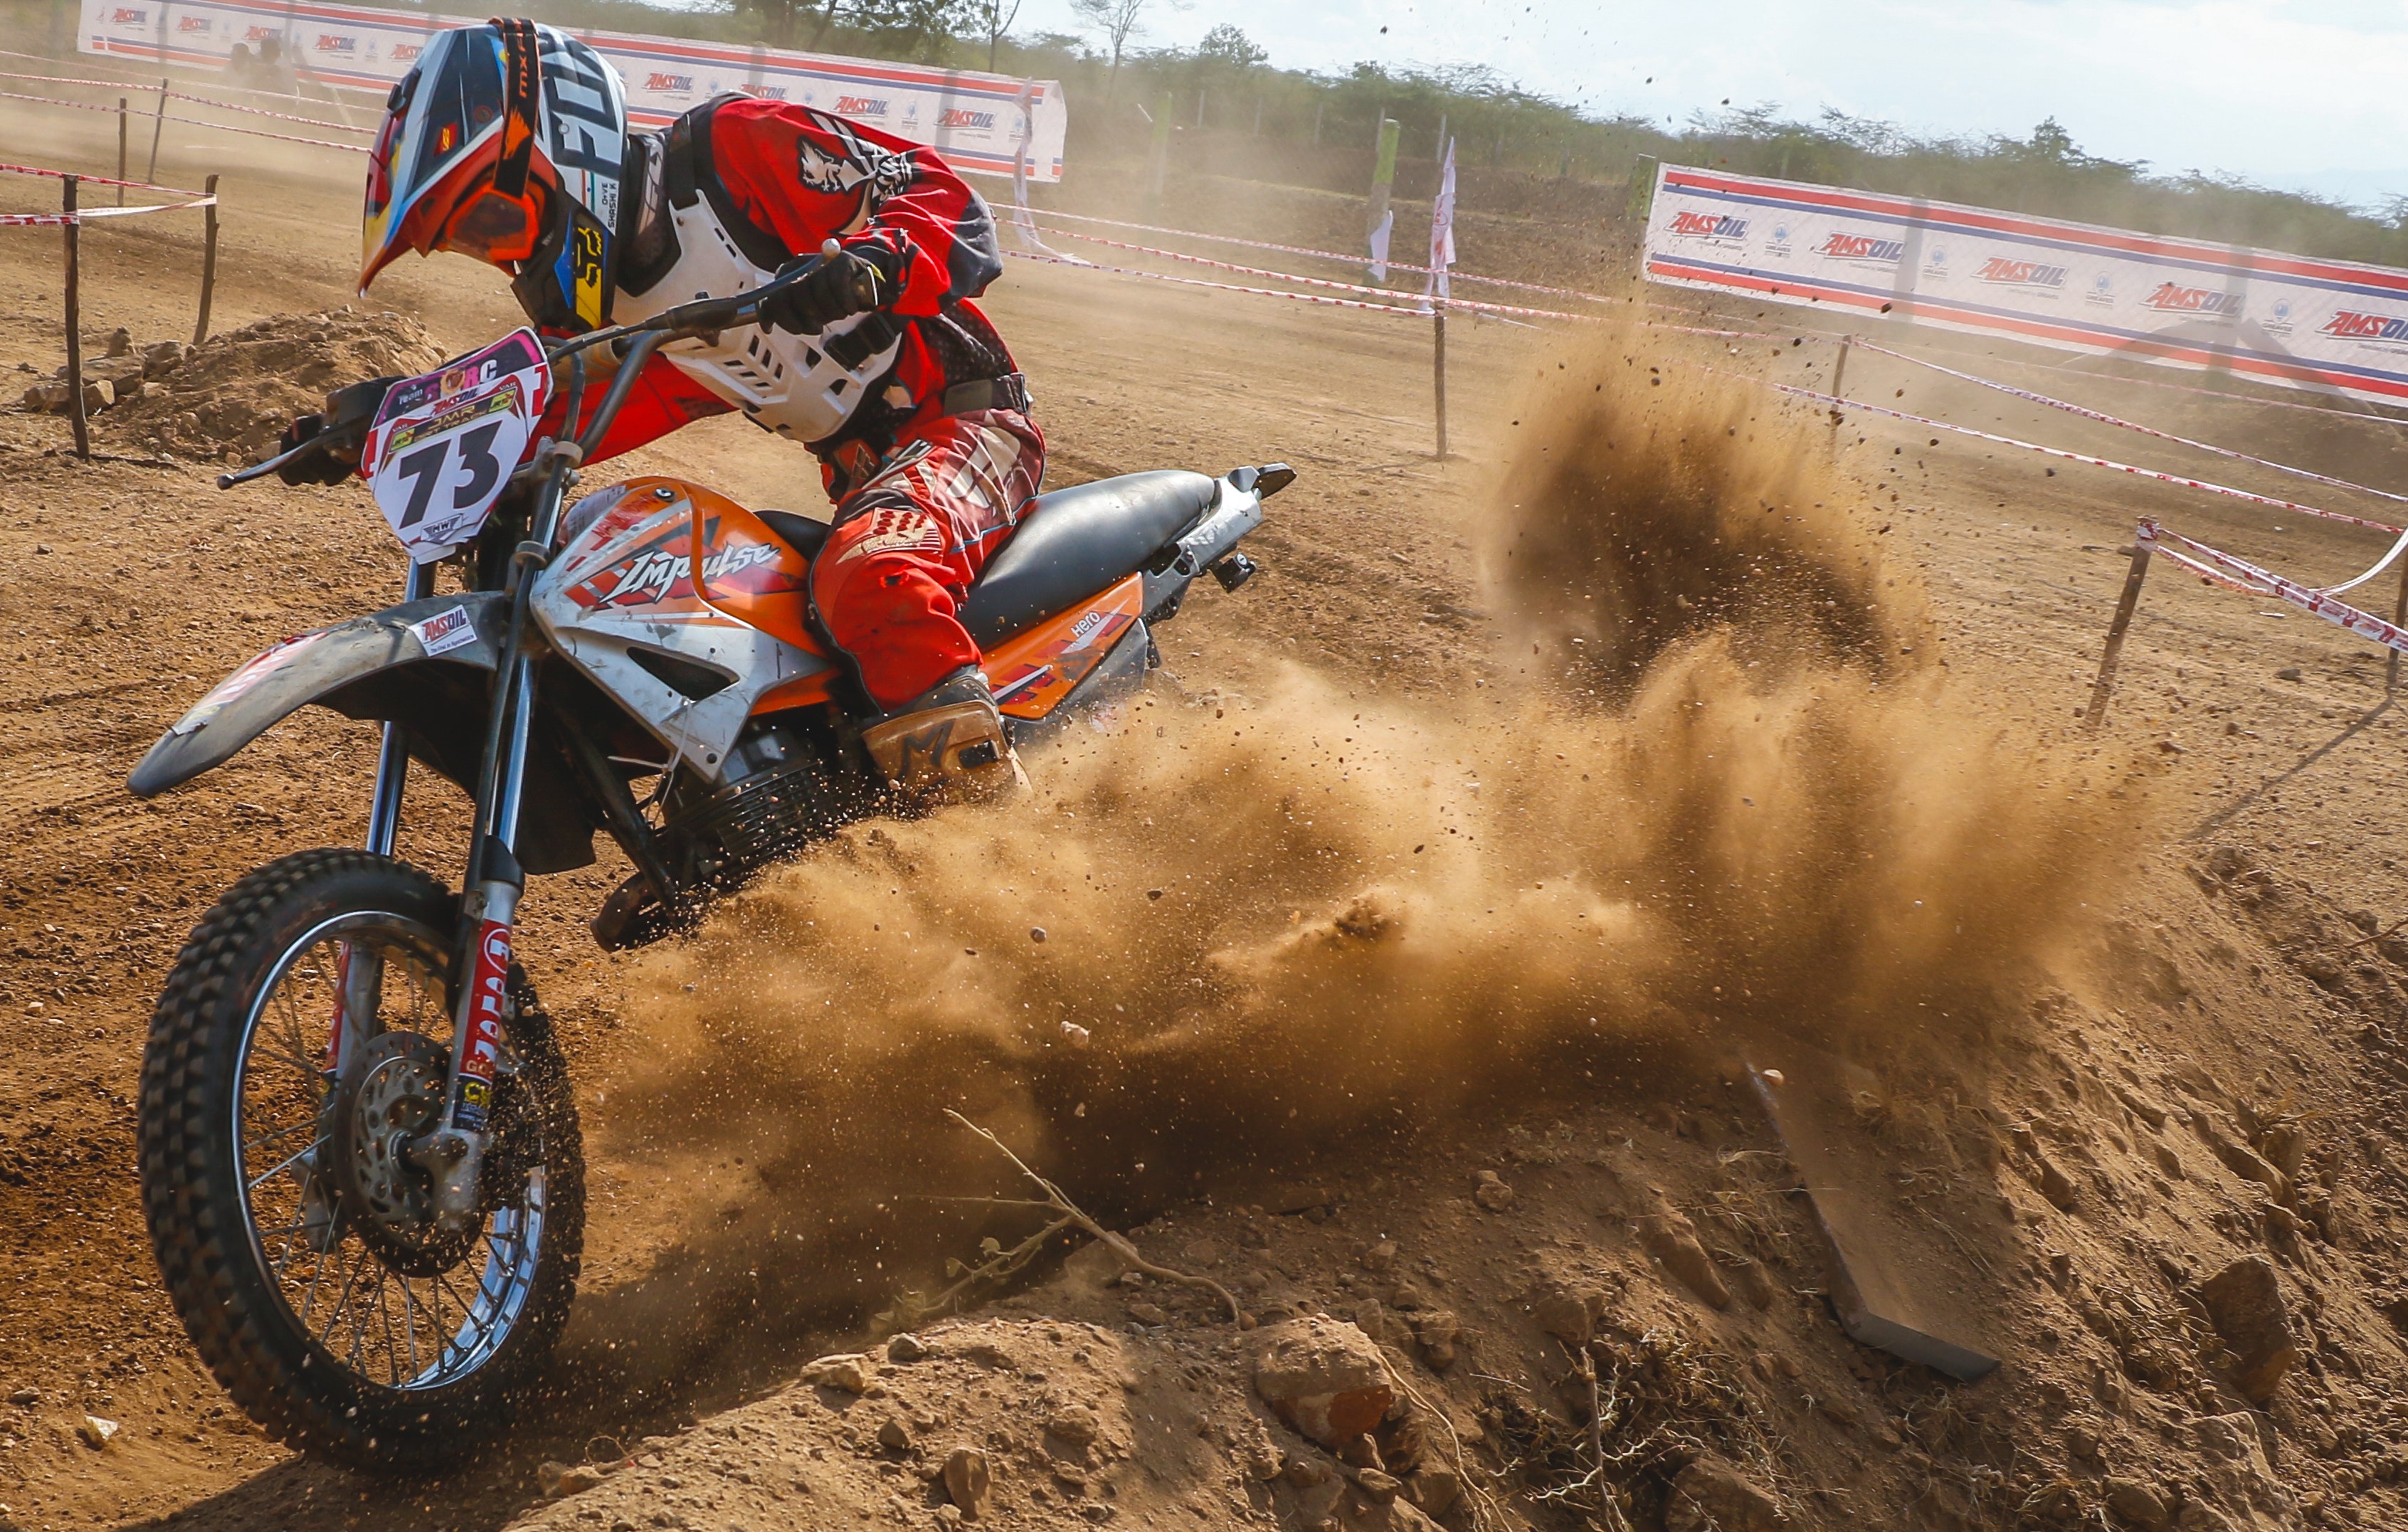
motocross, soil, off roading, racing, motorsport, motorcycle racing, endurocross, off road racing, motorcycling, sand, extreme sport, freestyle motocross, mud, sports, desert racing, race track, motorcycle, stunt performer, enduro, dirt track racing, race, motorcycle speedway, rally raid, track racing, landscape